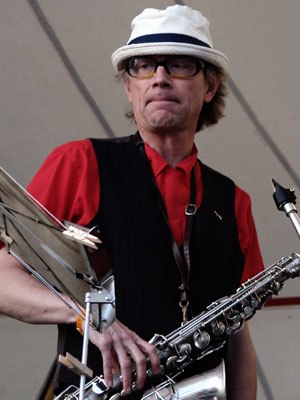
T.S. Høeg
T.S. Høeg. Københavns Jazz Festival.